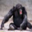
Label: chimpanzee